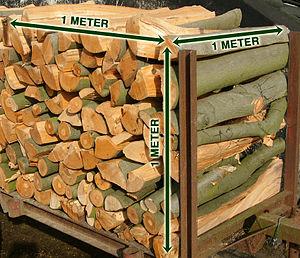
Le stère est une unité de mesure de volume, valant un mètre cube, utilisée pour mesurer les volumes de stockage de bois de chauffage ou de charpente. Le stère peut contenir moins d'un mètre cube de matière, en fonction de l'espace existant entre les pièces de bois.